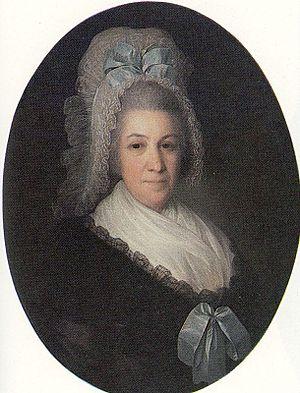
Fedor Stepanovitch Rokotov, né en 1736 et mort le 12 décembre 1808, est un peintre russe du XVIIIᵉ siècle, célèbre pour ses portraits.